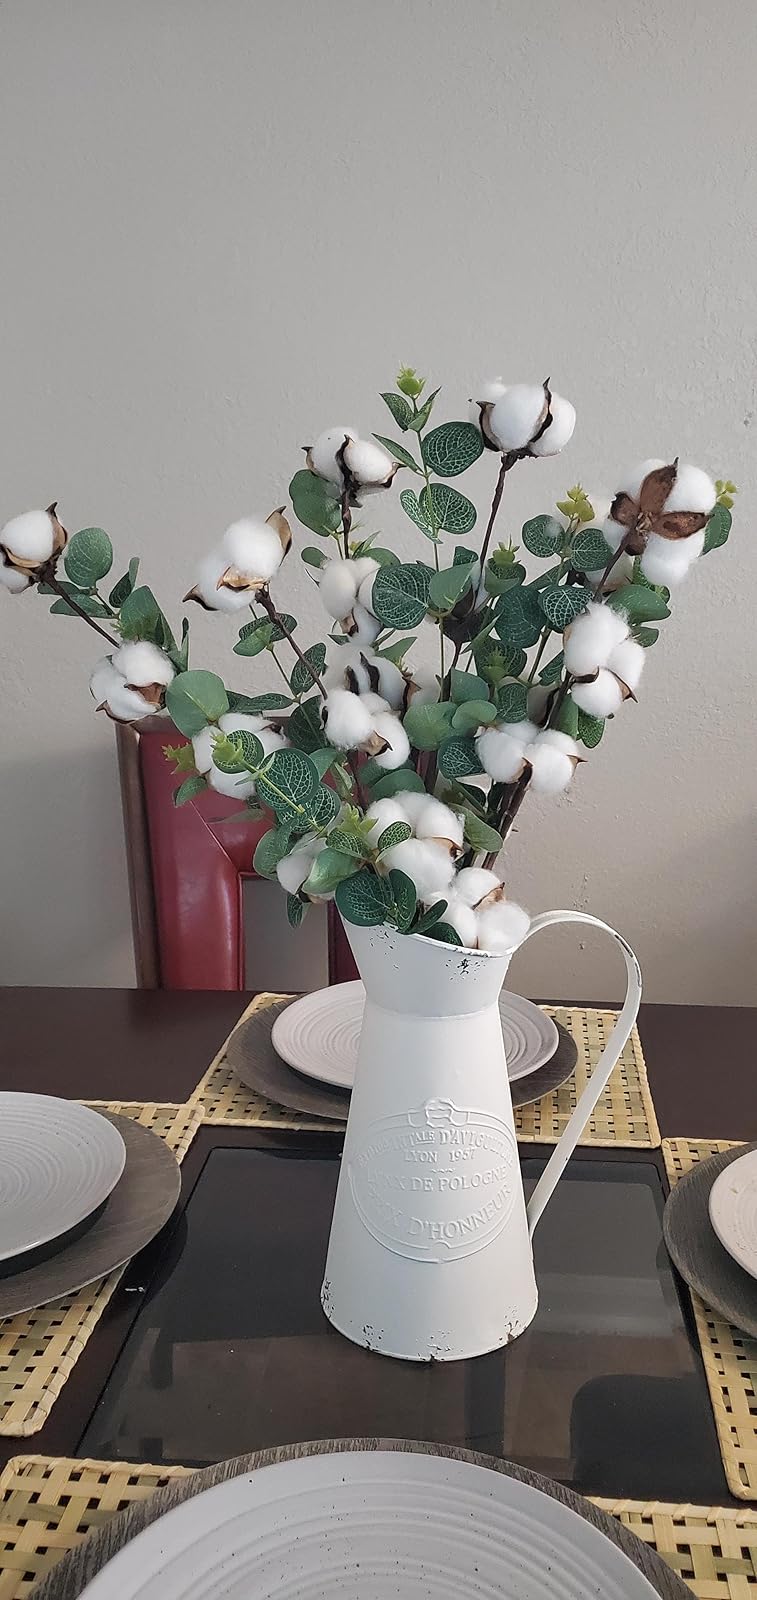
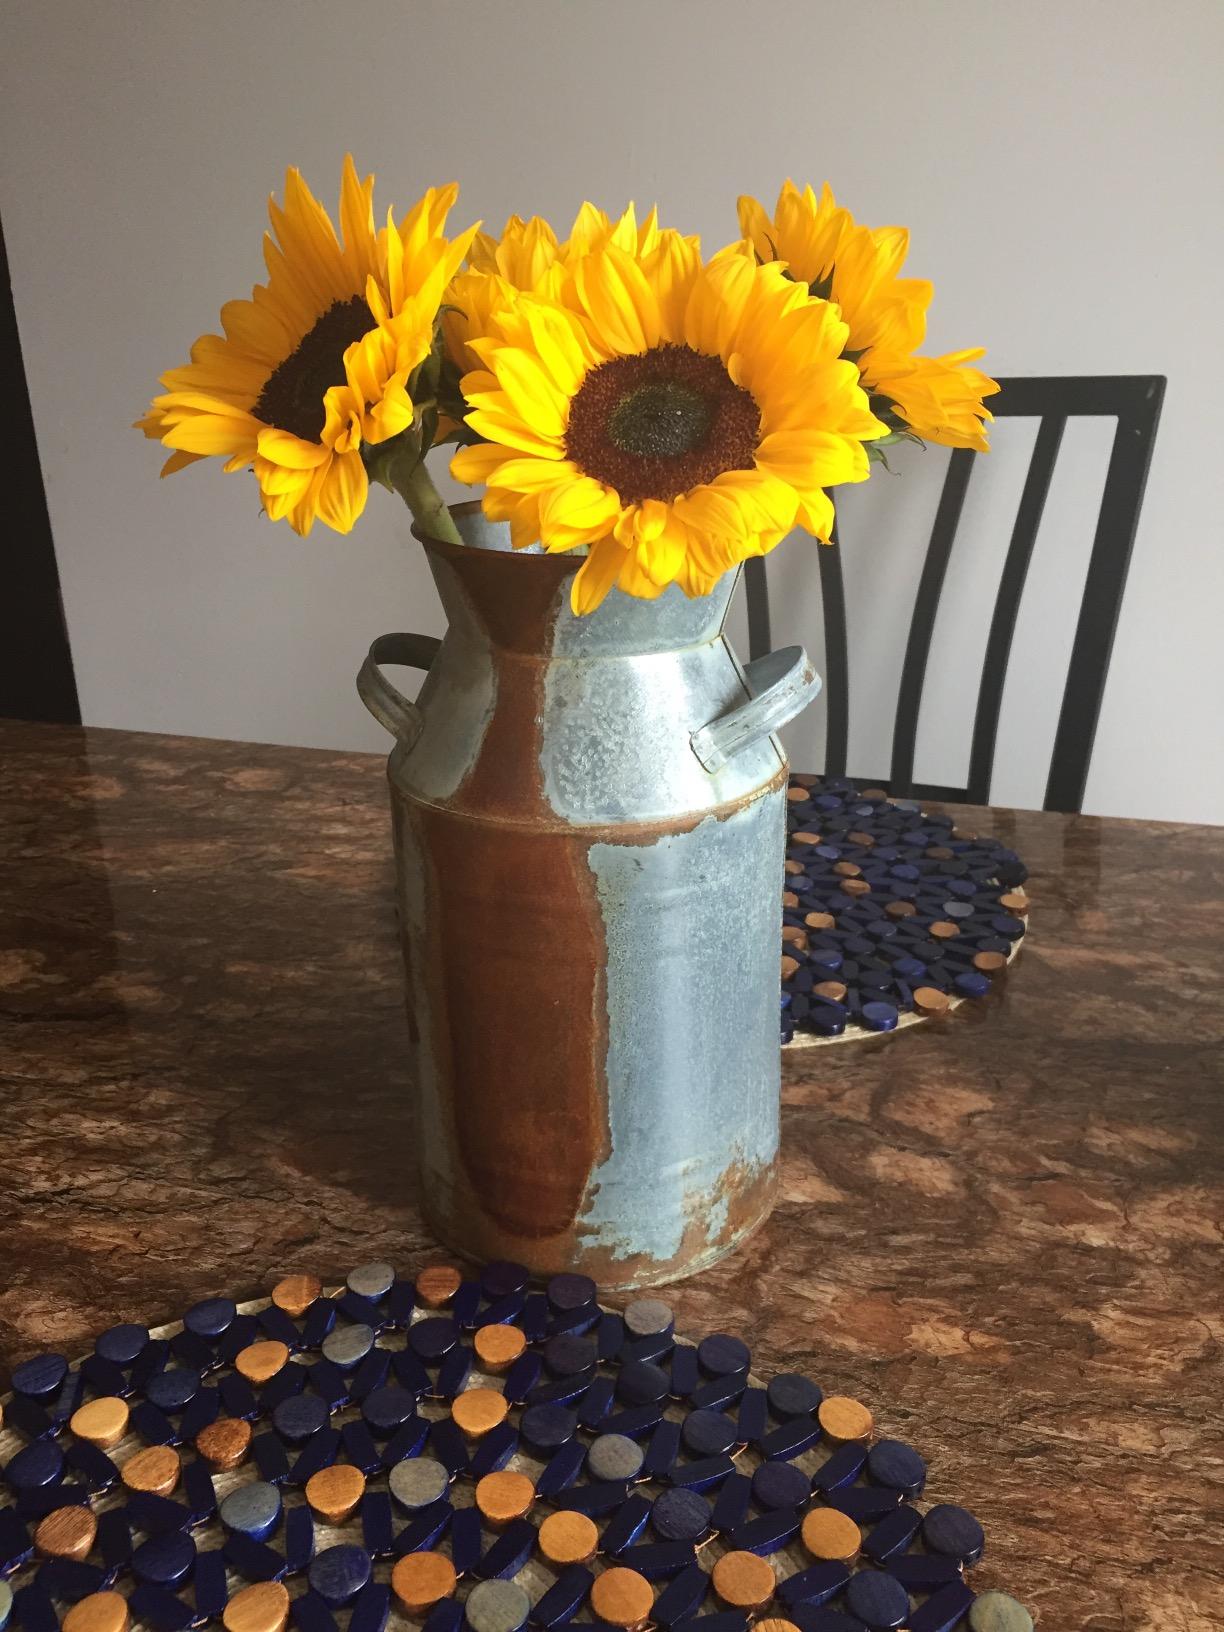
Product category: vase
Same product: no